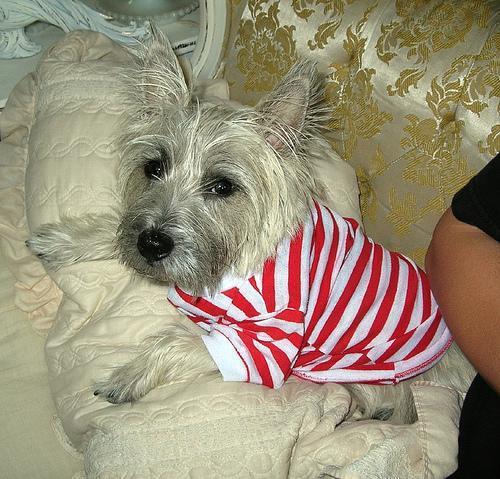
cairn